Balta Bridge

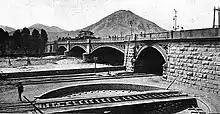
Undated photograph

The place chosen for its construction was located in front of the Plaza de Acho, known as La Barranca, an area used as a midden. The bridge would be an extension of San Ildefonso Street, then called Talavera Street, which currently corresponds to the first block of the jirón Andahuaylas.